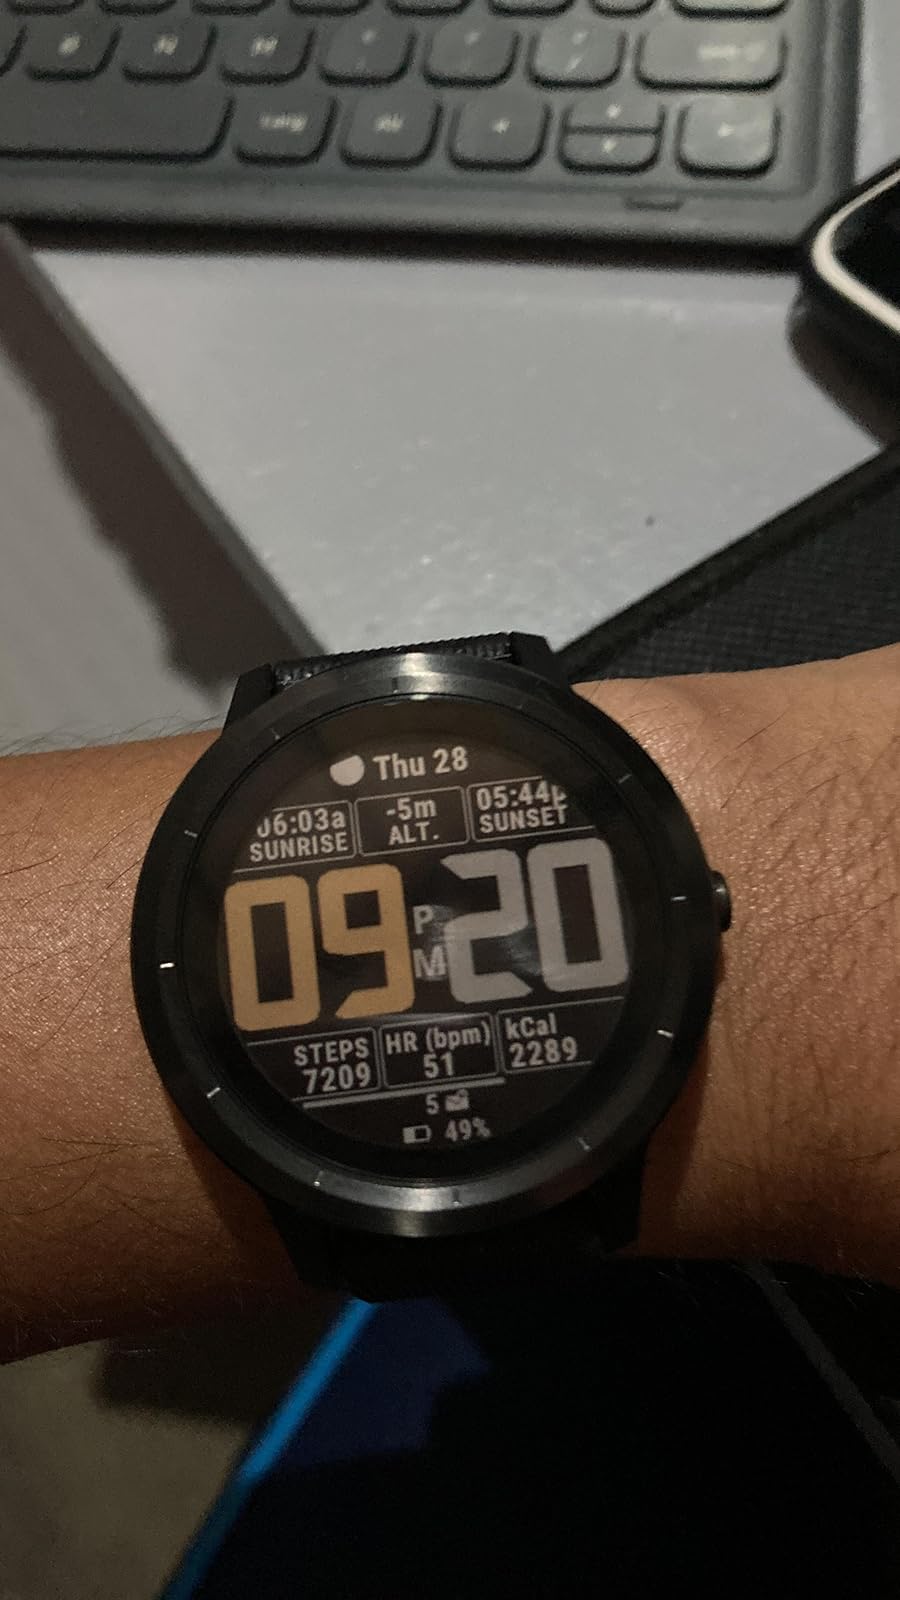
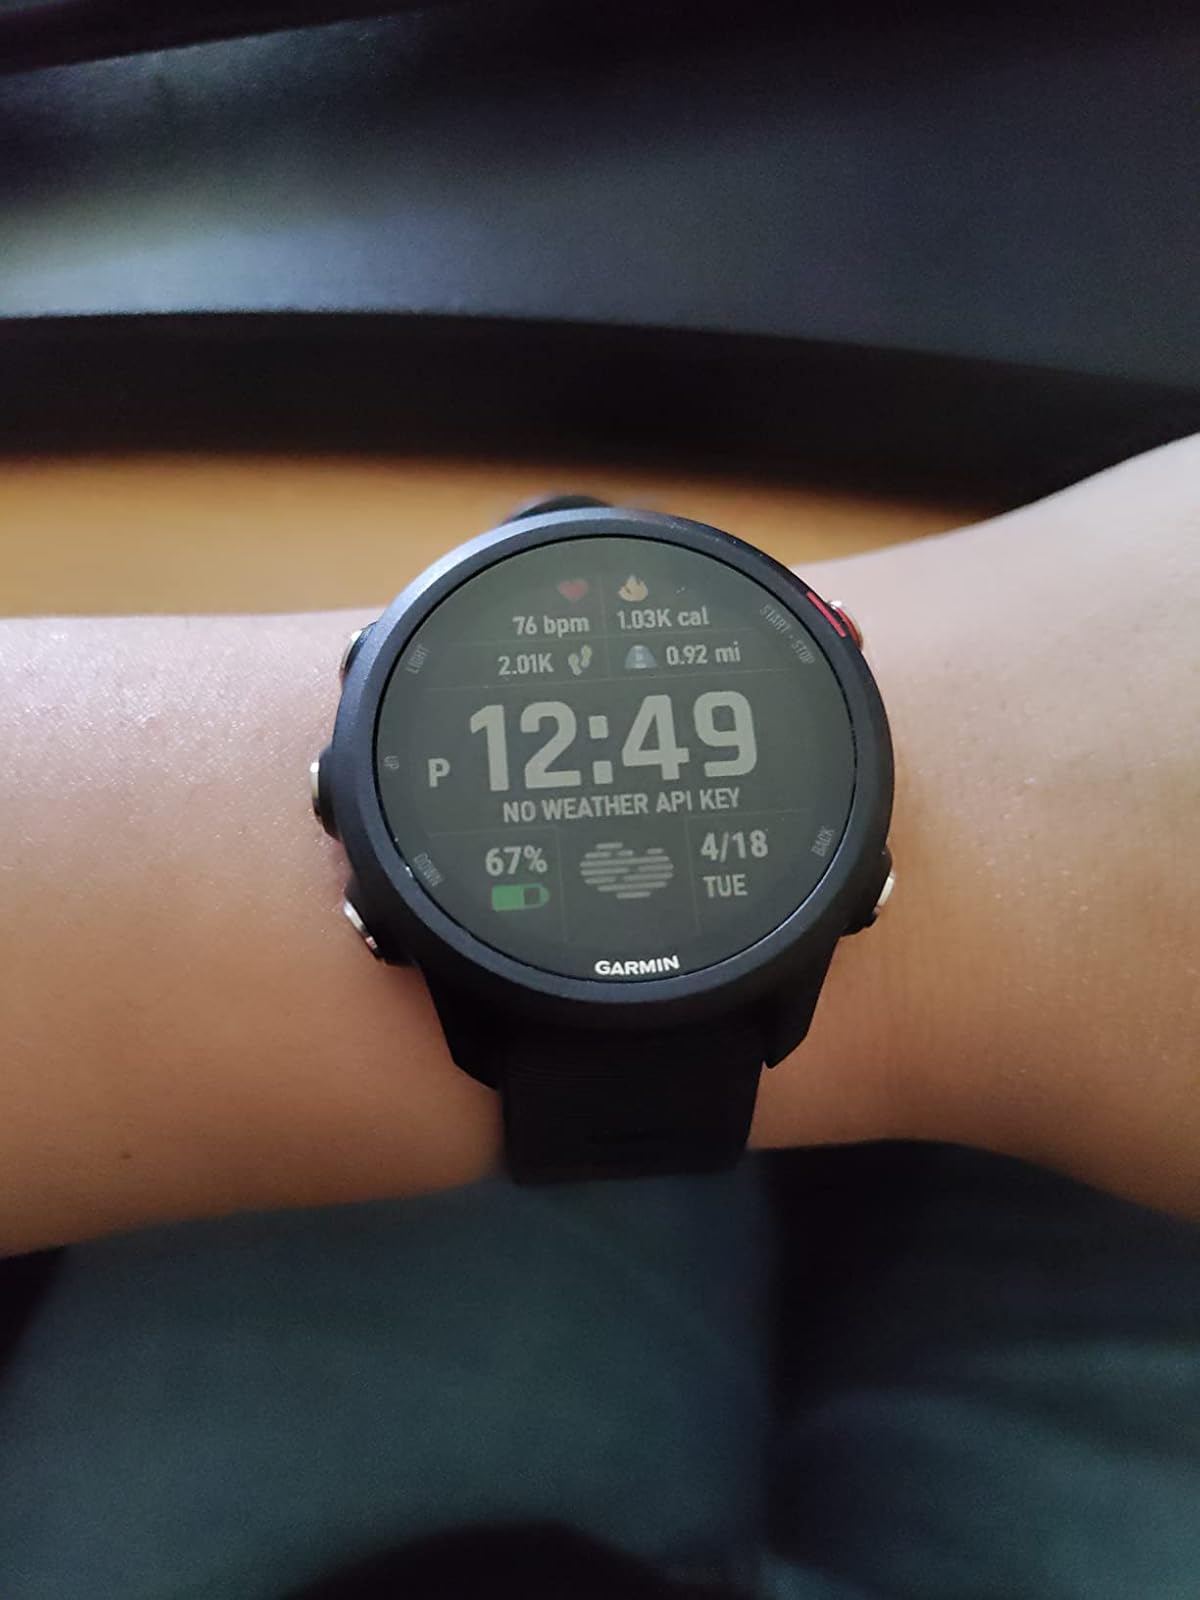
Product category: smartwatch
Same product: no